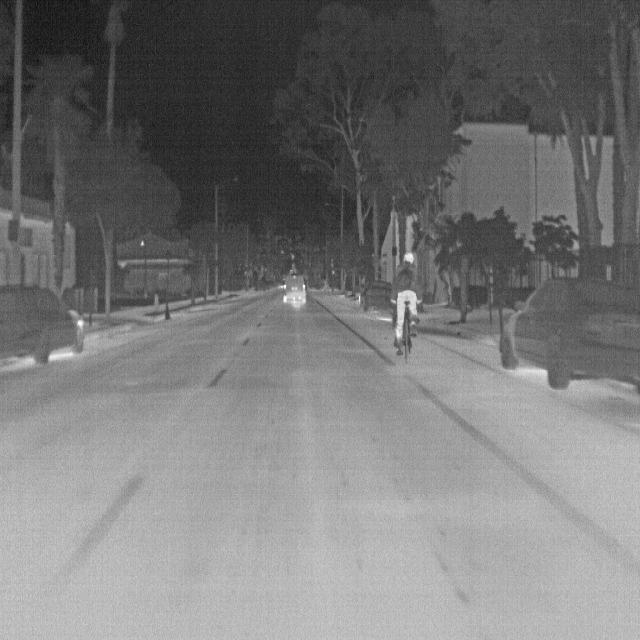
Detected objects:
label: person